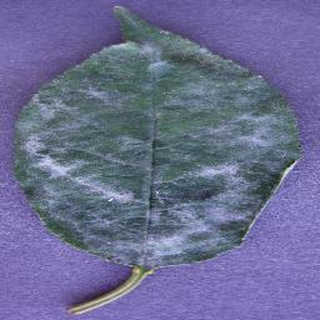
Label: cherry_powdery_mildew